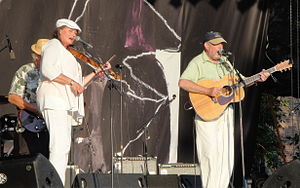
Lasse & Mathilde
Lasse og Mathilde optræder ved en koncert på Valdemars Slot den 10. juli 2010.
Den danske duo Lasse og Mathilde spiller og synger live på Valdemars Slot, Tåsinge, Danmark den 10. July 2010.
Lasse & Mathilde er en dansk folk-duo, der består af ægteparret Lasse Helner og Mathilde Bondo.